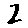
Label: 2